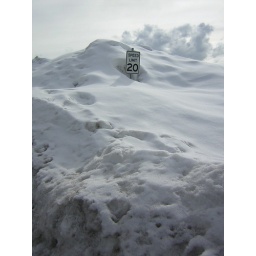
Buried speed sign by the lake at McCall